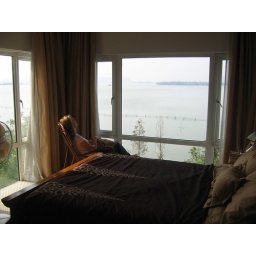
T looking out her bedroom window over Lake Jin Ji